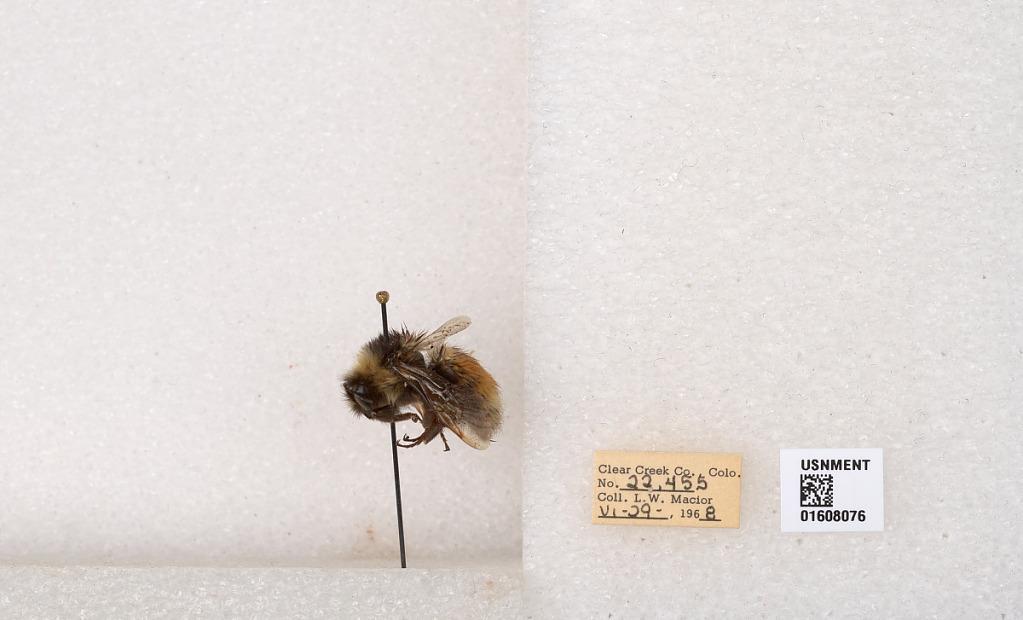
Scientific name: Bombus (Pyrobombus) sylvicola Kirby
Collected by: L. Macior
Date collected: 1968-6-29
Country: United States
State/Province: Colorado
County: Clear Creek
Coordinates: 39.6891, -105.644